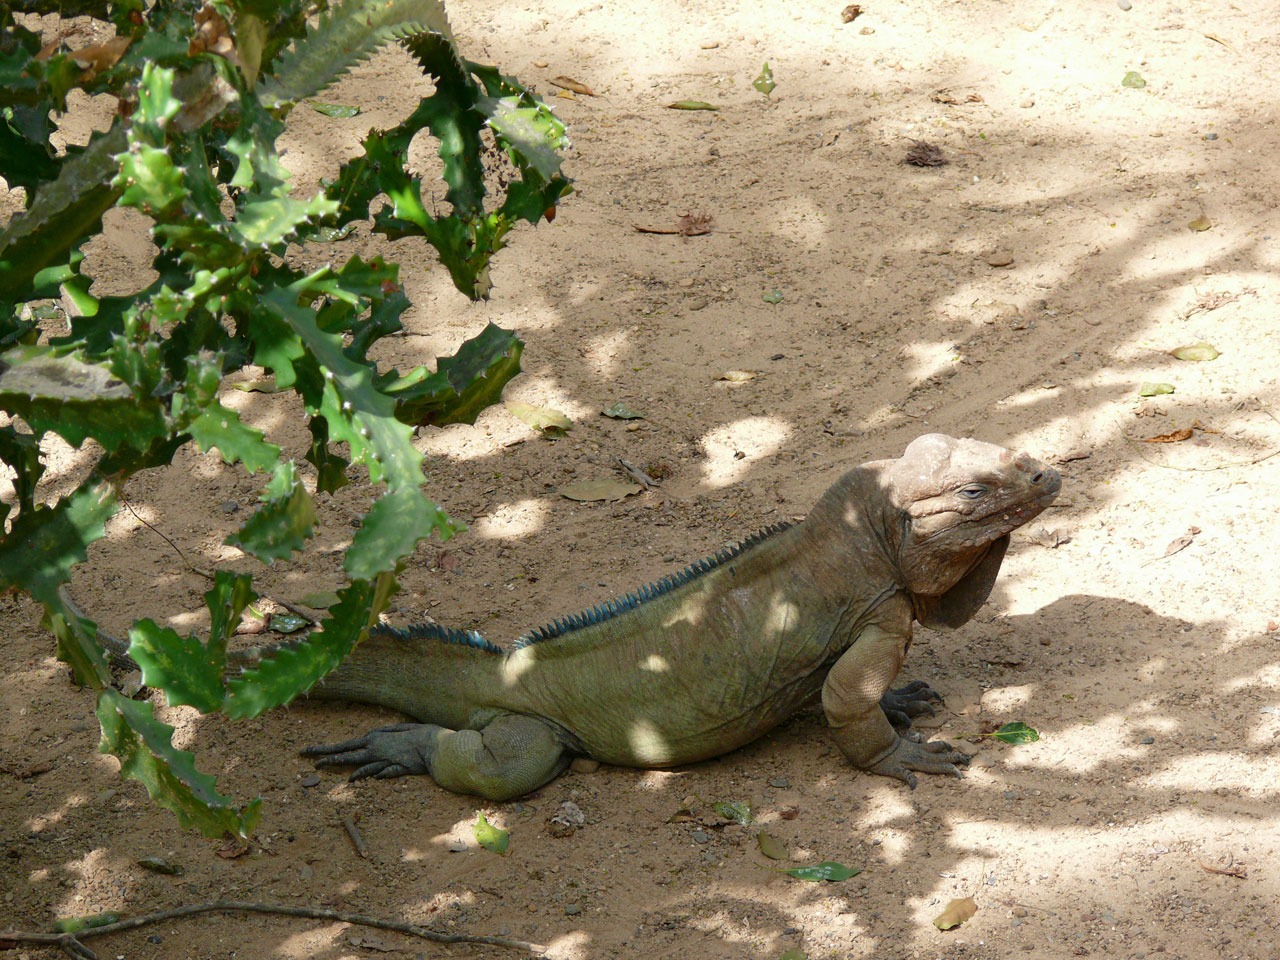
iguana, animal, exotic, dominican, republic, country, nature, lovely, great, beach, hot, sunny